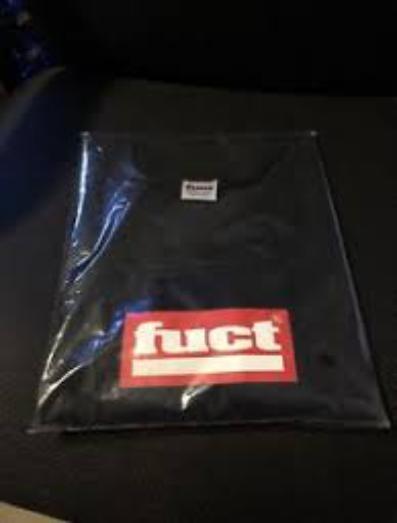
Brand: FUCT
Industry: Clothes